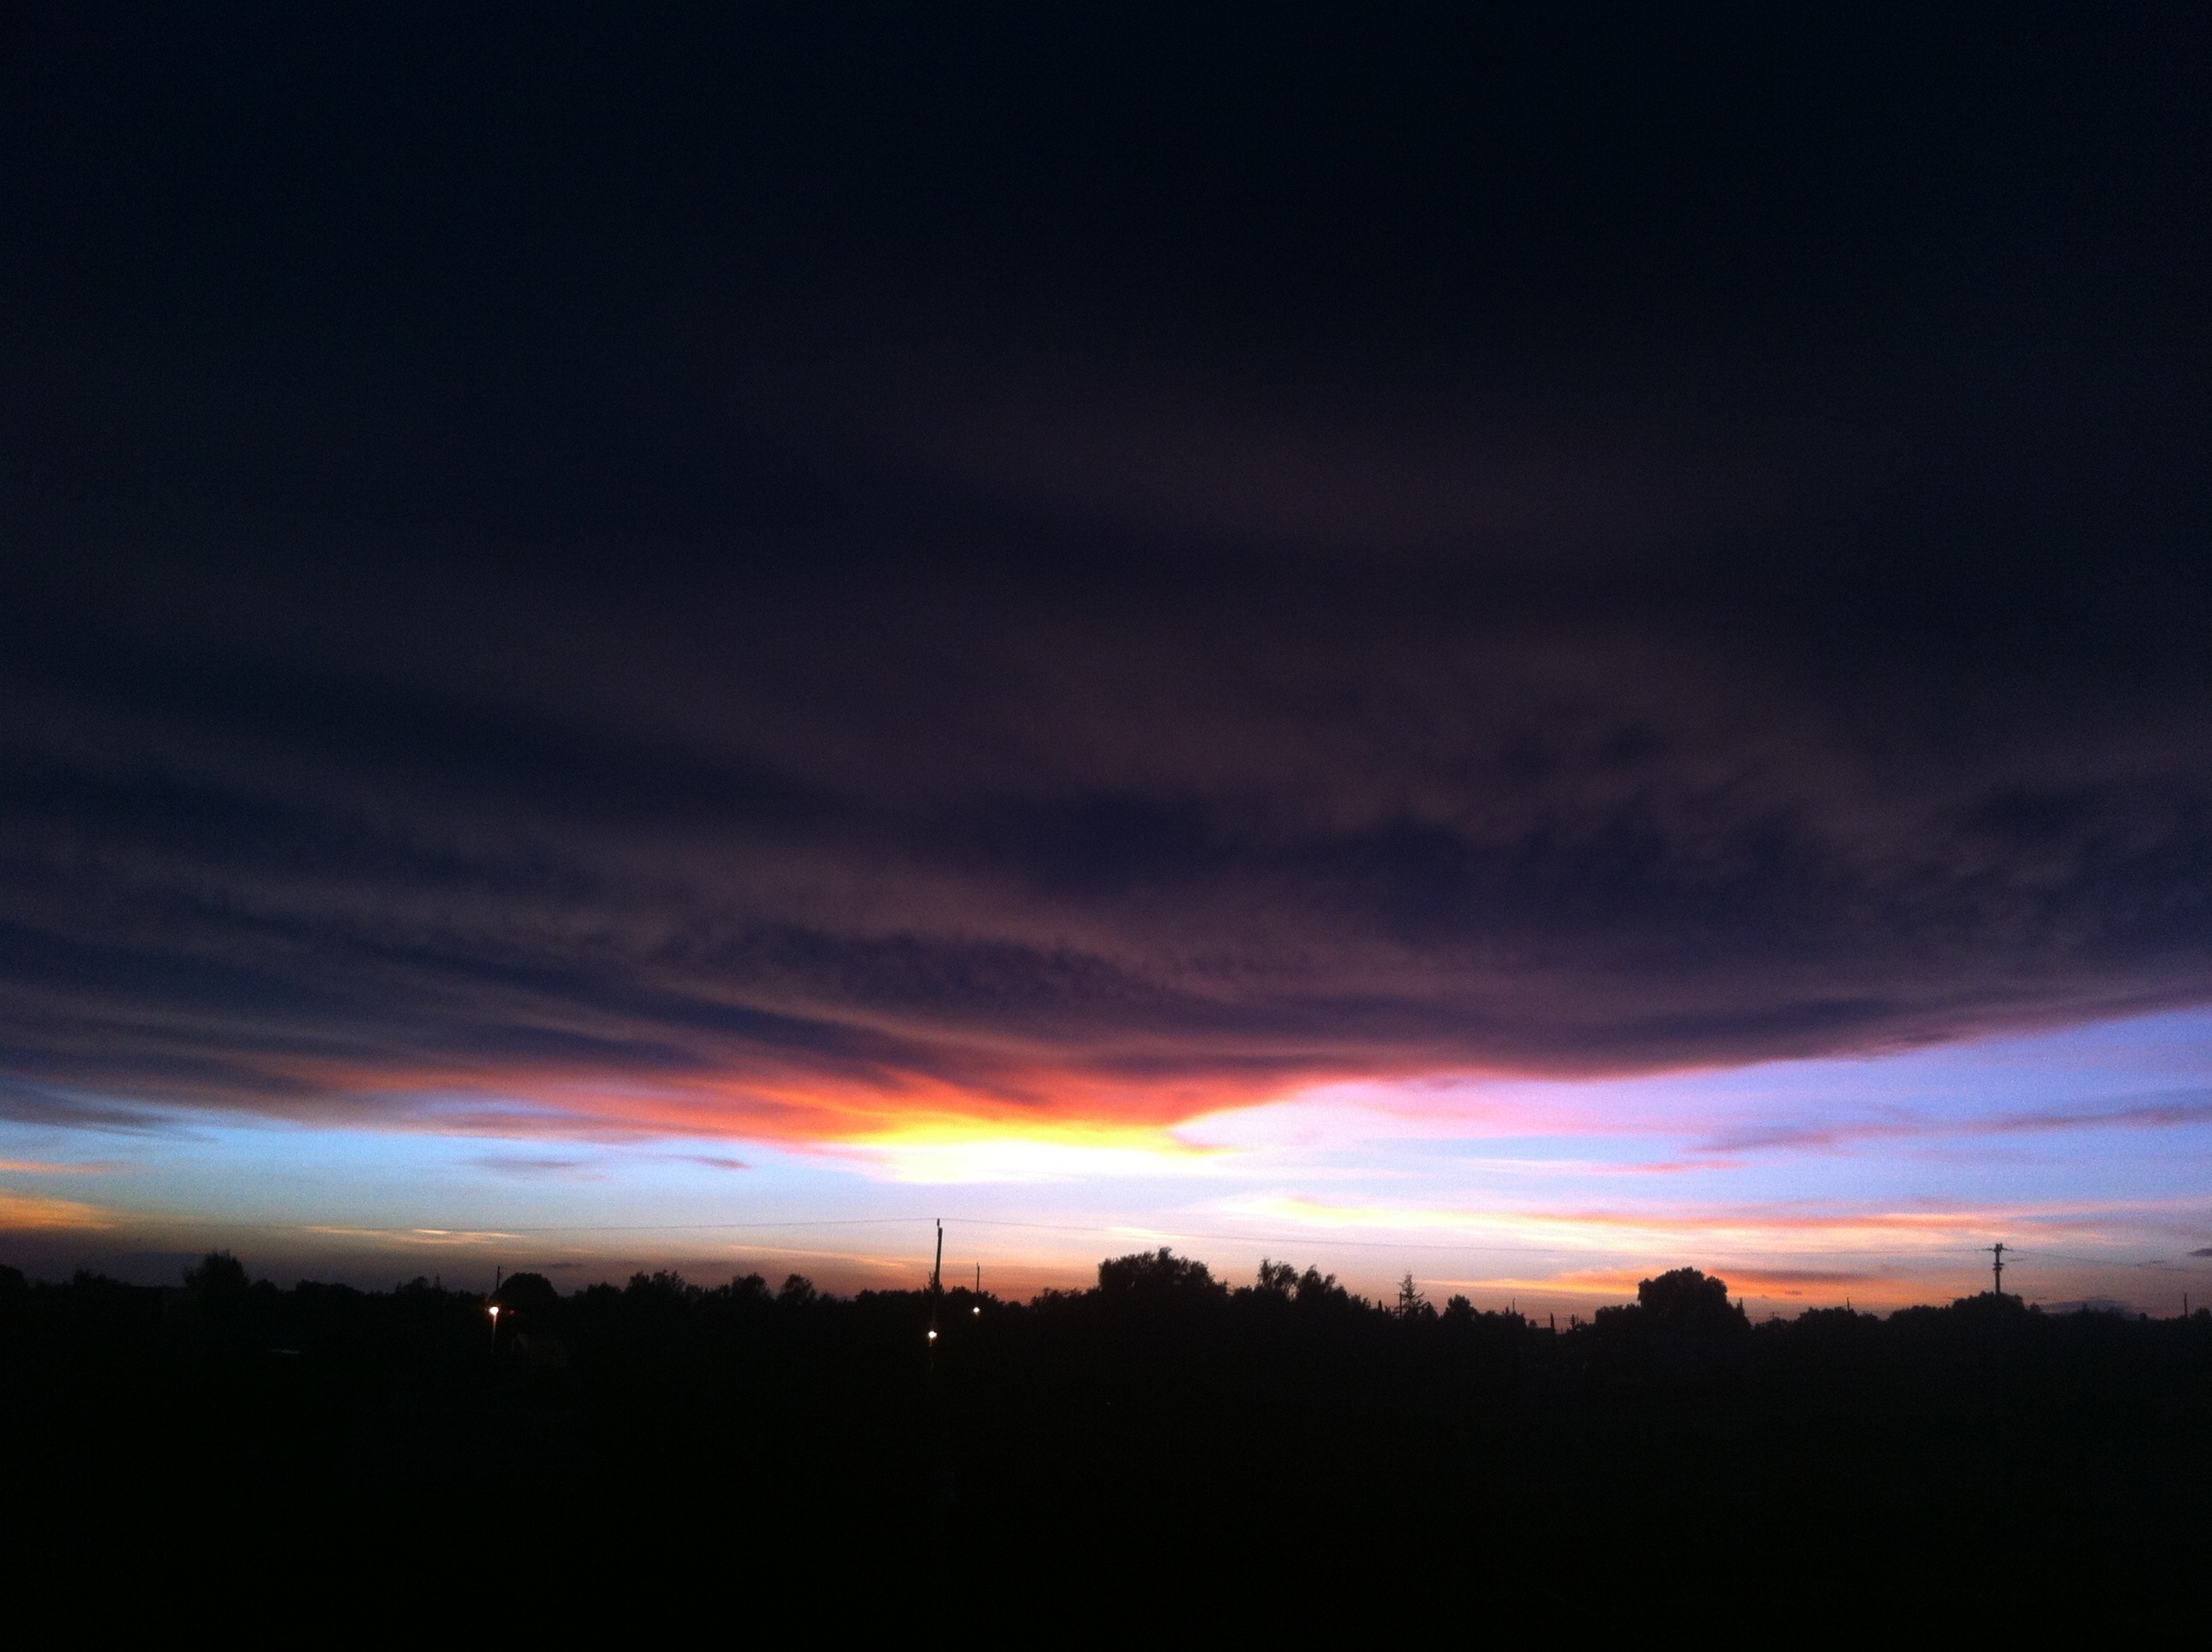
horizon, cloud, sky, sunrise, sunset, sunlight, morning, dawn, atmosphere, dusk, evening, darkness, afterglow, meteorological phenomenon, atmosphere of earth, red sky at morning